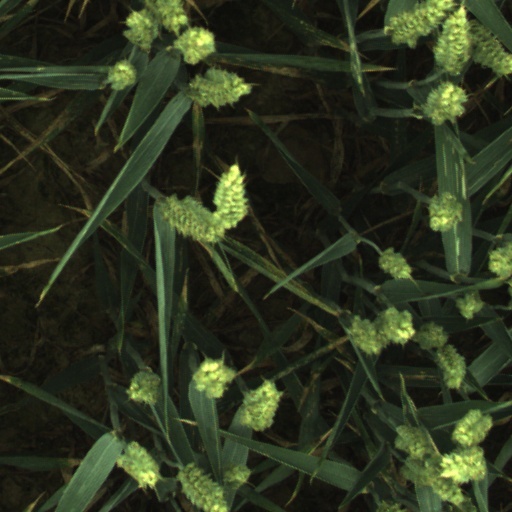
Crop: wheat